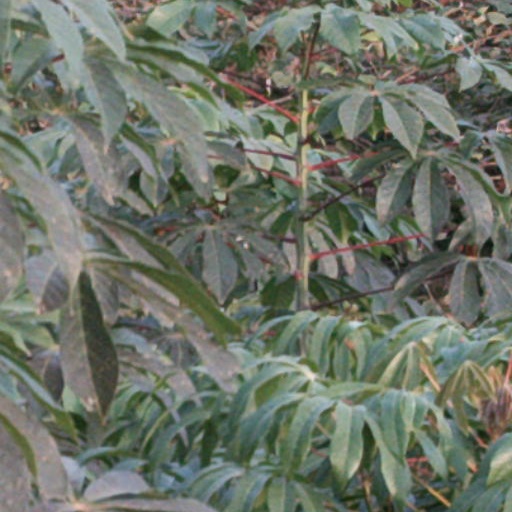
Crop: cassava